Canton of Geneva

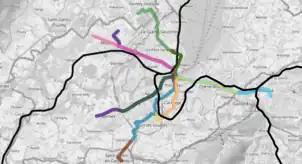
Tram and rail coverage of Geneva's urban area

After the inauguration of the missing rail link between Geneva and the border French city of Annemasse and the creation of the Léman Express in 2019, many secondary bus routes were re-designed as feeders to the new train stations. Soon after the opening of the rail network and prior to the COVID-19 crisis in 2020, it had met all its expectations in terms of passenger numbers with 25,000 daily users. Several municipalities of the canton, especially those in the Mandement (Satigny, Russin, Dardagny), and those on the right-bank of the lake (from Chambésy to Versoix) rely heavily on the rail for their commuting.